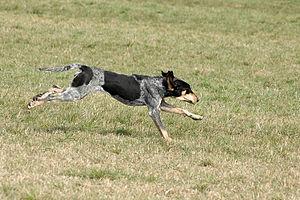
Le petit bleu de Gascogne est une race de chiens, originaire de France. C'est un chien courant de taille moyenne, de construction équilibrée et distinguée, à la robe bleue marquées de noir et de feu. C'est un chien de chasse pour la chasse à tir et à courre, réputée pour le lièvre.